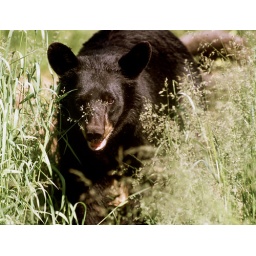
A black bear moves through a tall grass field near Orr Minnesota